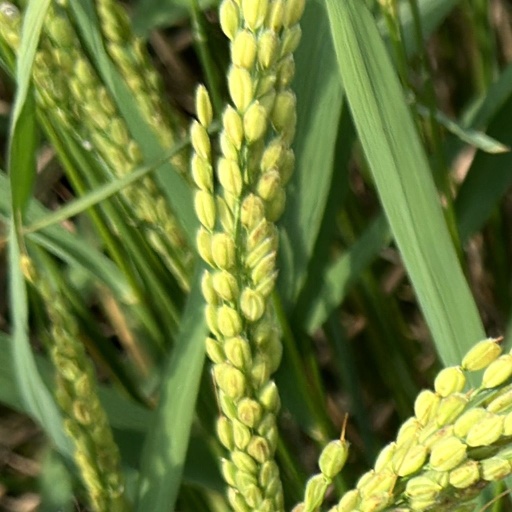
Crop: rice